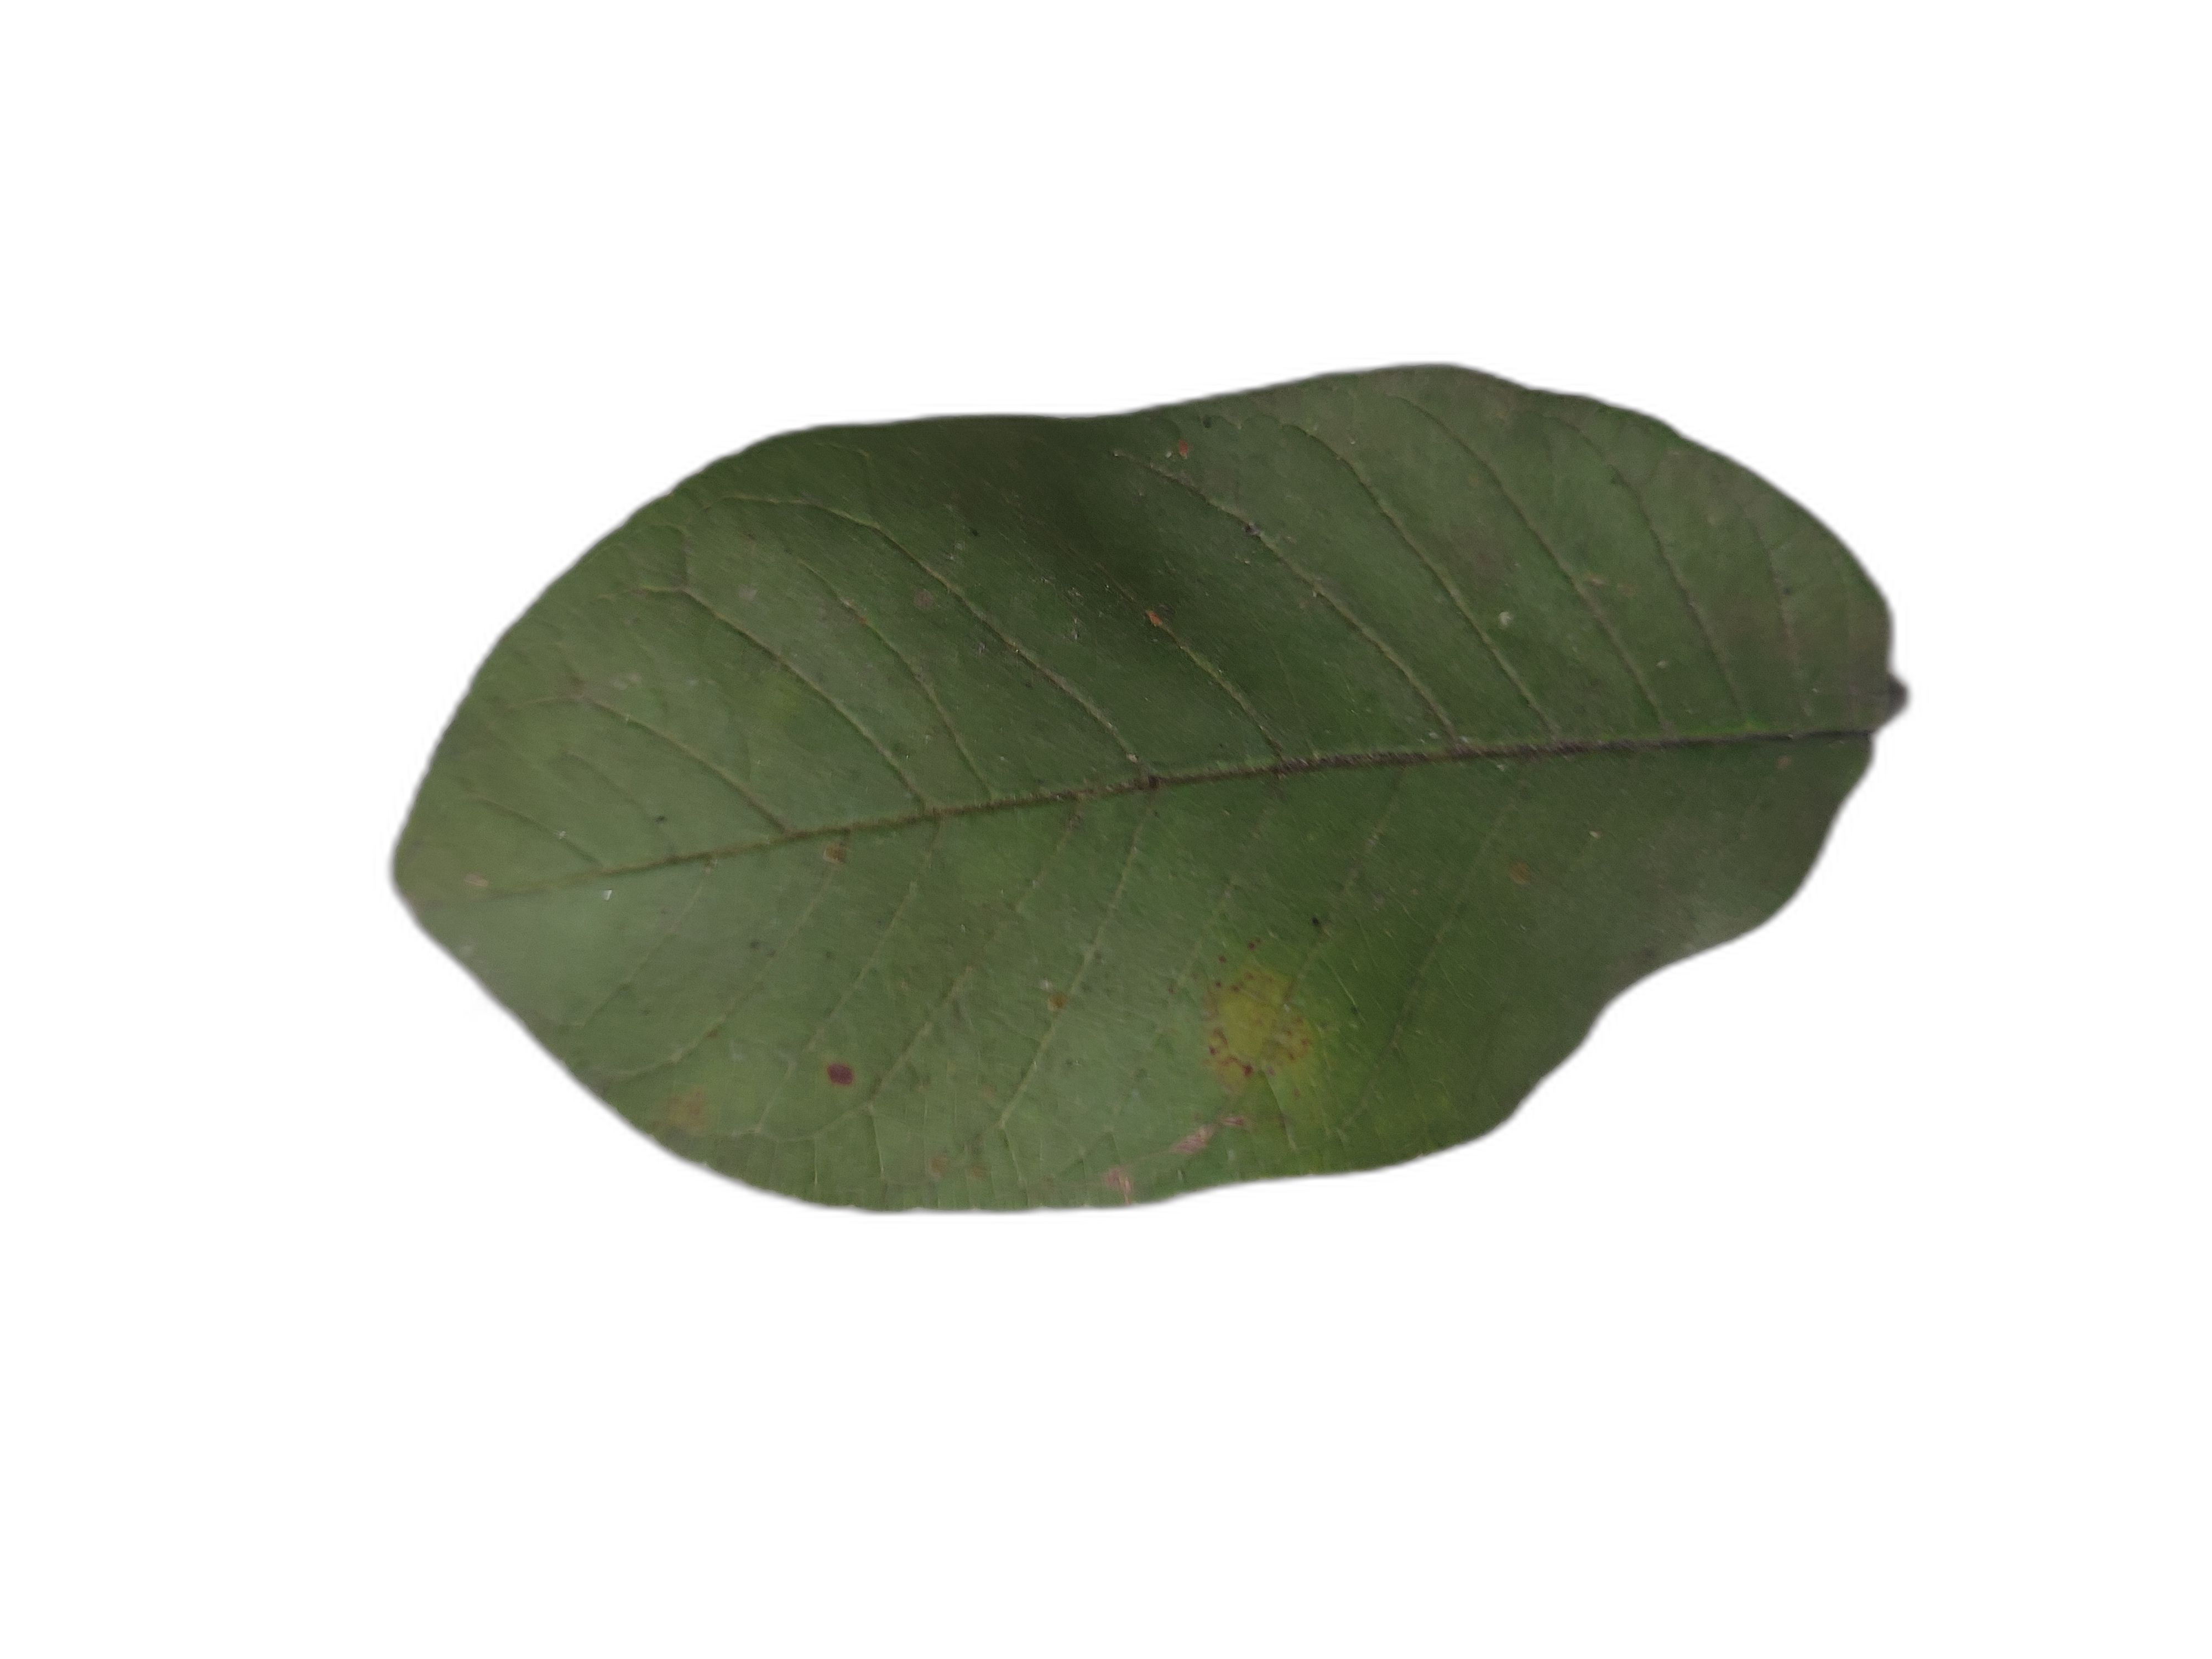
Plant part: leaf
Disease: Healthy